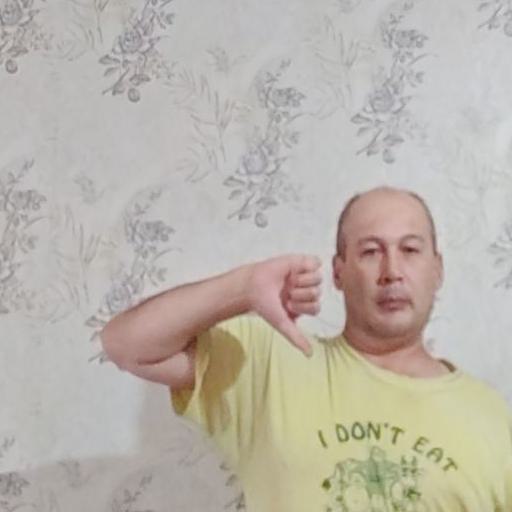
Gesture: dislike